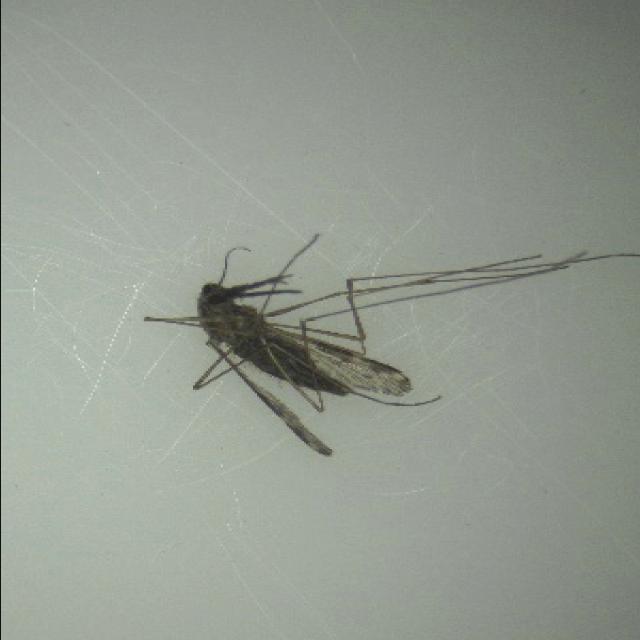
Species: anopheles_sinensis